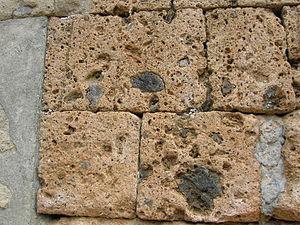
Cerveteri [ʧer'vɛ:teri] est une commune de la ville métropolitaine de Rome Capitale dans le Latium en Italie.
La dodécapole étrusque est l'ensemble des douze cités-États étrusques qui, selon la tradition, en Étrurie, formaient une alliance fort lâche de nature religieuse que les historiens appellent la ligue, la confédération ou encore la fédération étrusque.